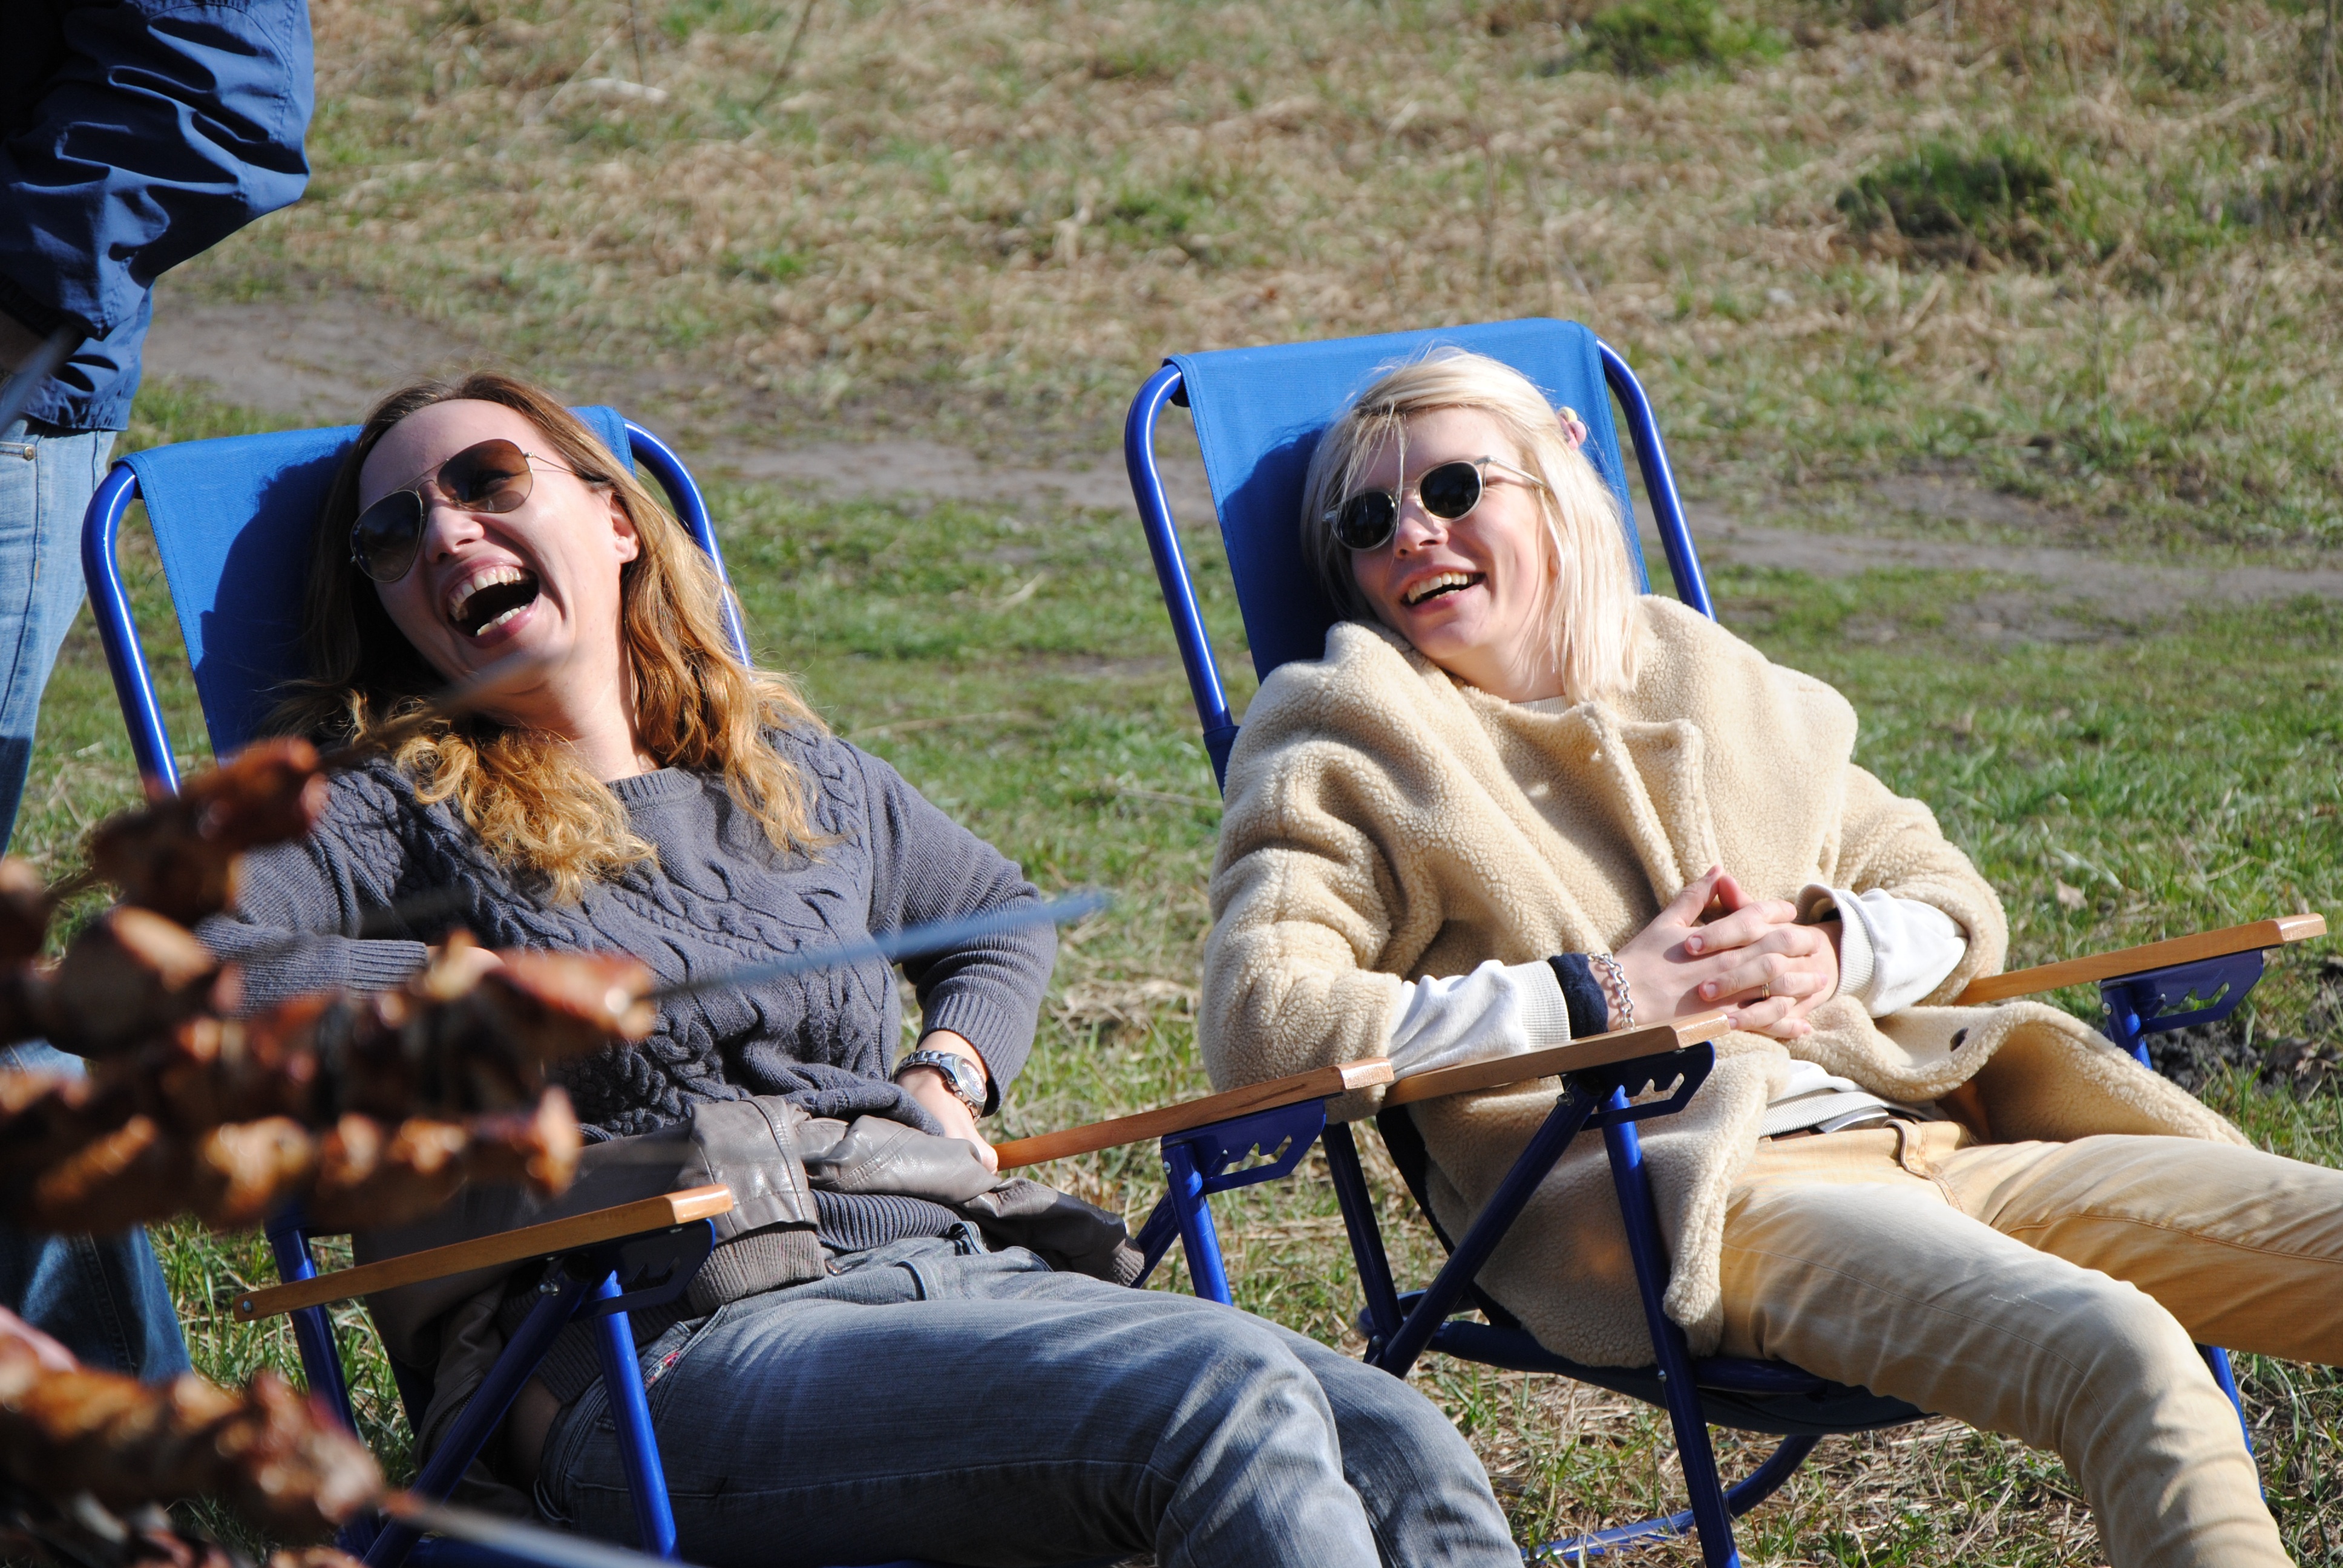
nature, people, spring, girls, laughter